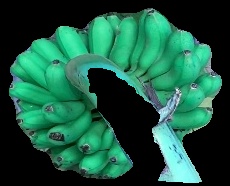
Variety: rasbale
Grade: grade1